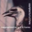
Label: bird